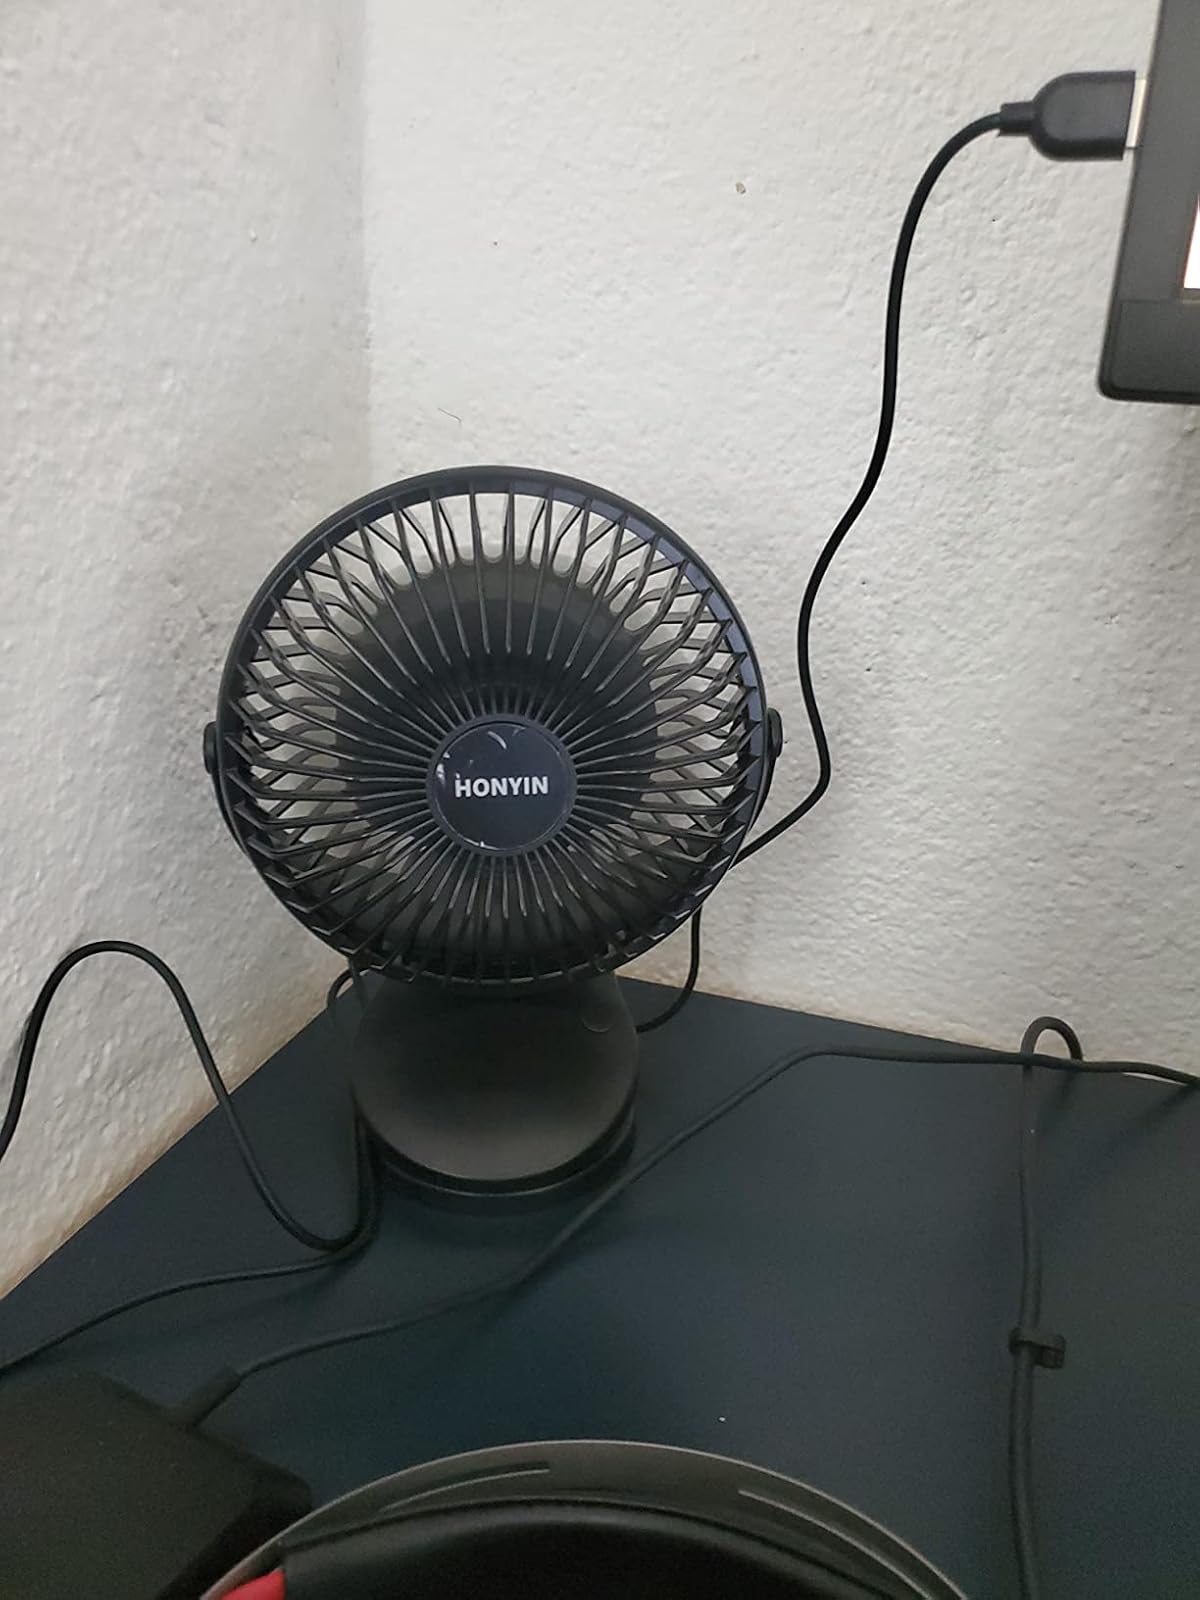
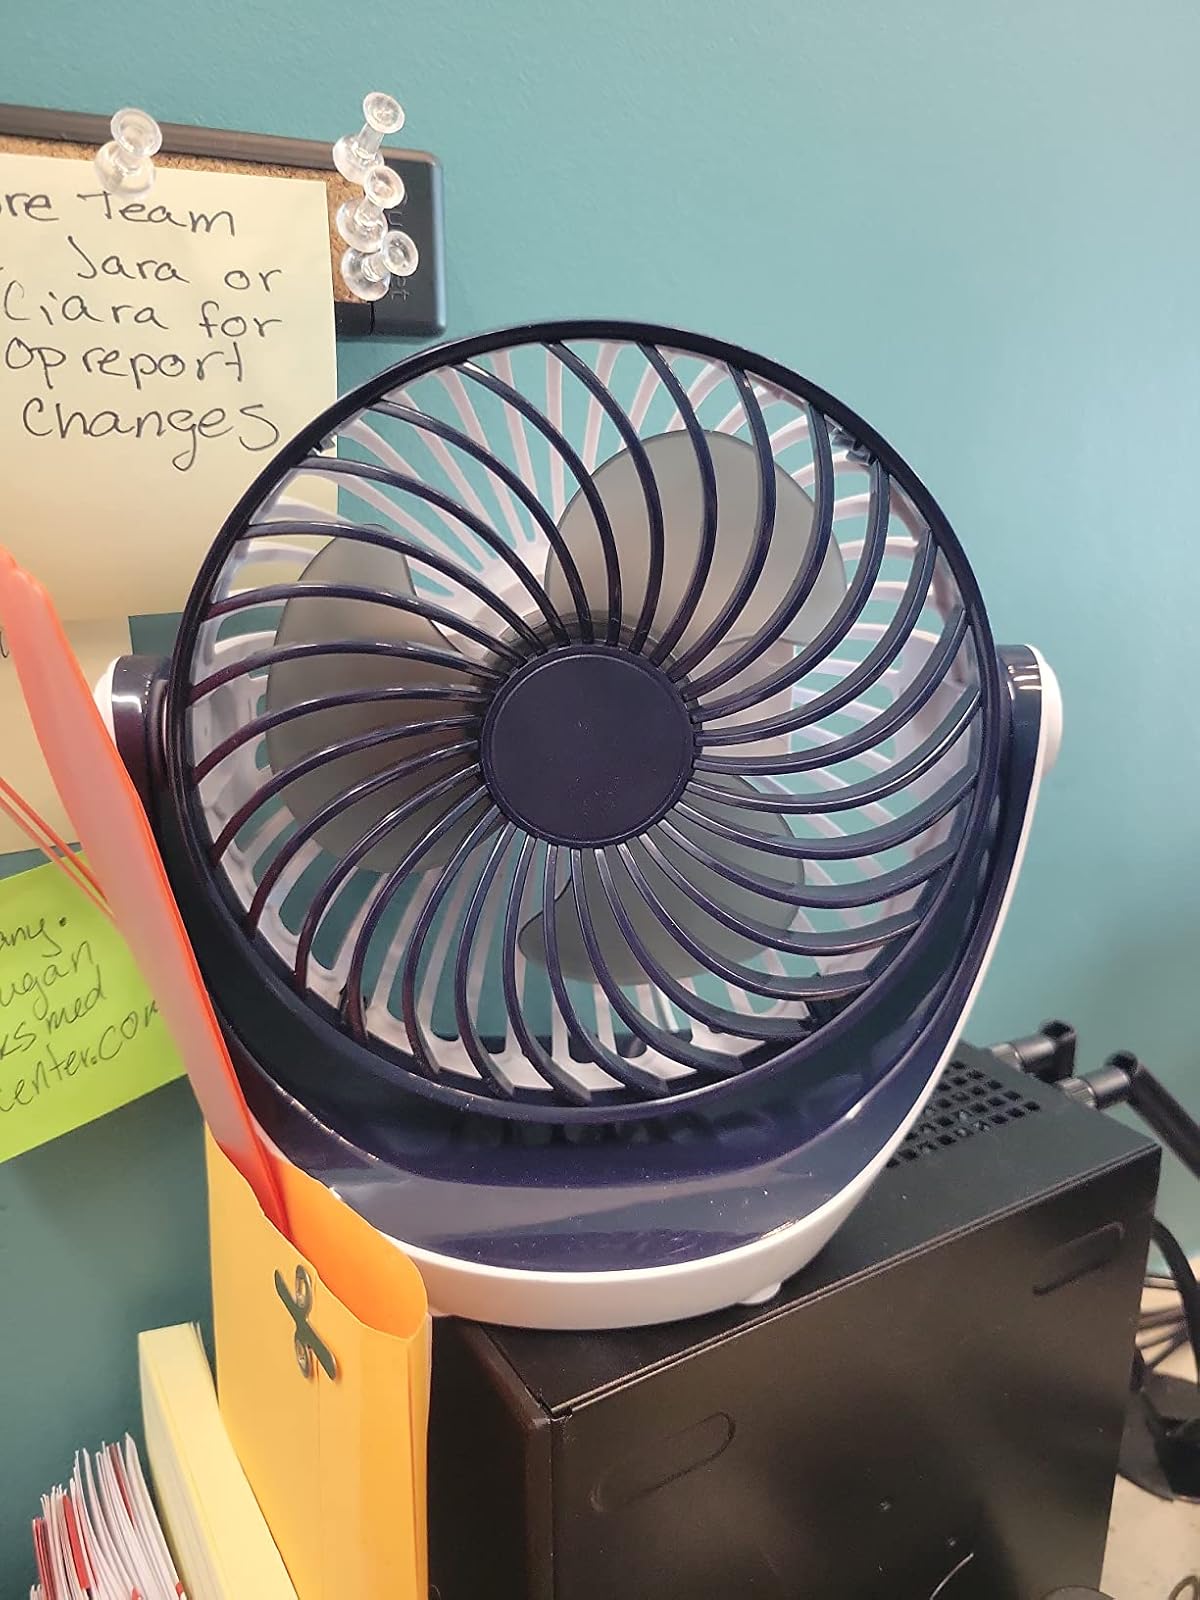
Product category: fan
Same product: no